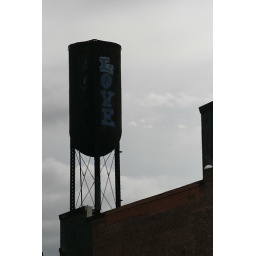
Old water tower above the old Towne Storage building off the Burnside Bridge in Portland, Oregon,